Forbidden Relations

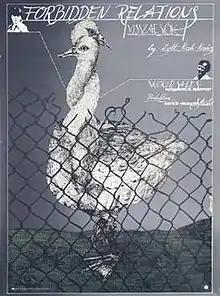
Film poster

Forbidden Relations is a 1983 Hungarian drama film directed by Zsolt Kézdi-Kovács. It was entered into the 1983 Cannes Film Festival.